John Belushi

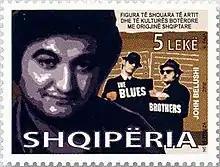
A 2008 stamp from Albania

During the first live "Saturday Night Live" episode following Belushi's death with host Robert Urich and musical guest Mink DeVille, airing live on March 20, 1982, cast member Brian Doyle-Murray gave a tribute to him. During the preproduction of "Ghostbusters", Reitman remarked that Slimer bore a resemblance to Belushi's character Bluto from "Animal House". Since then, Slimer has been described as "the ghost of John Belushi" by Aykroyd in many interviews.